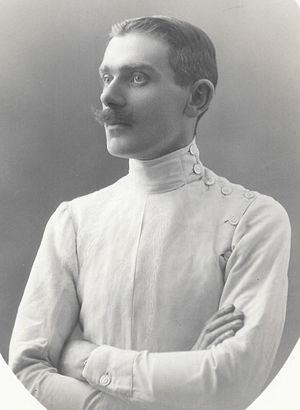
Henri Laurent
Henri Albert Fernand Laurent var en fransk fægter som deltog i OL 1900 i Paris.